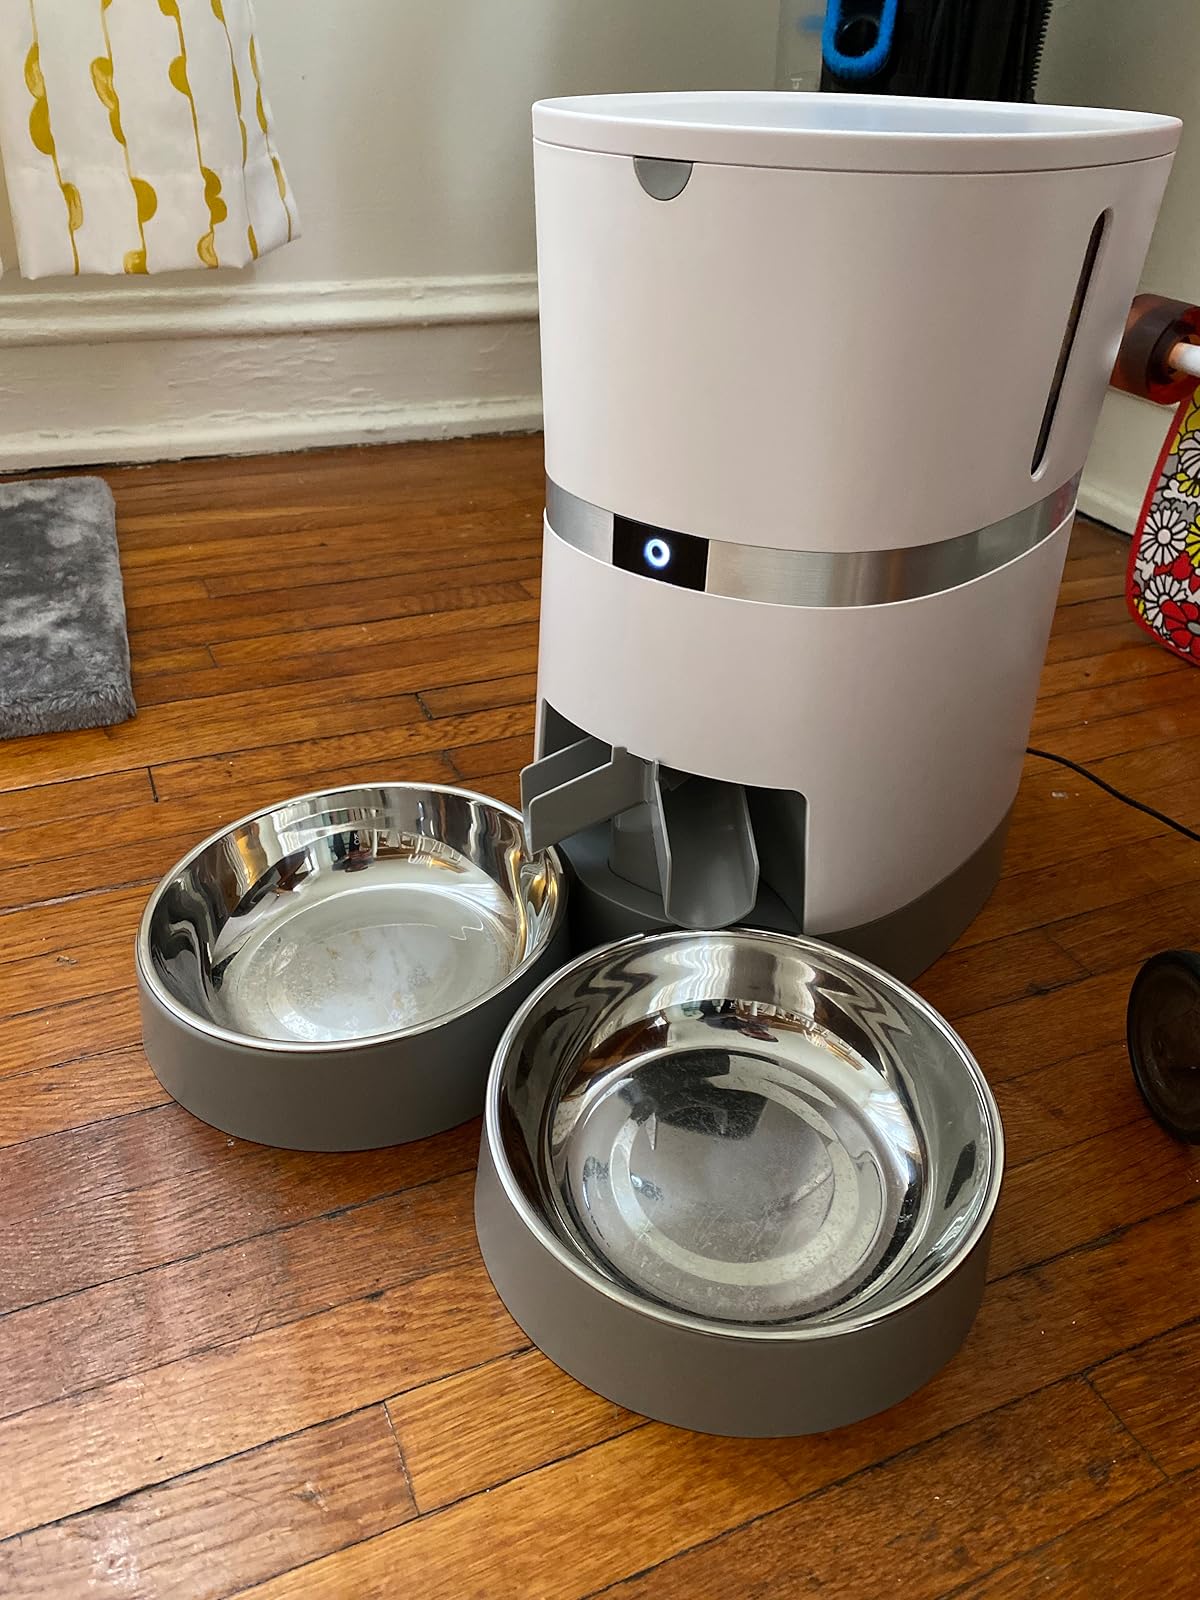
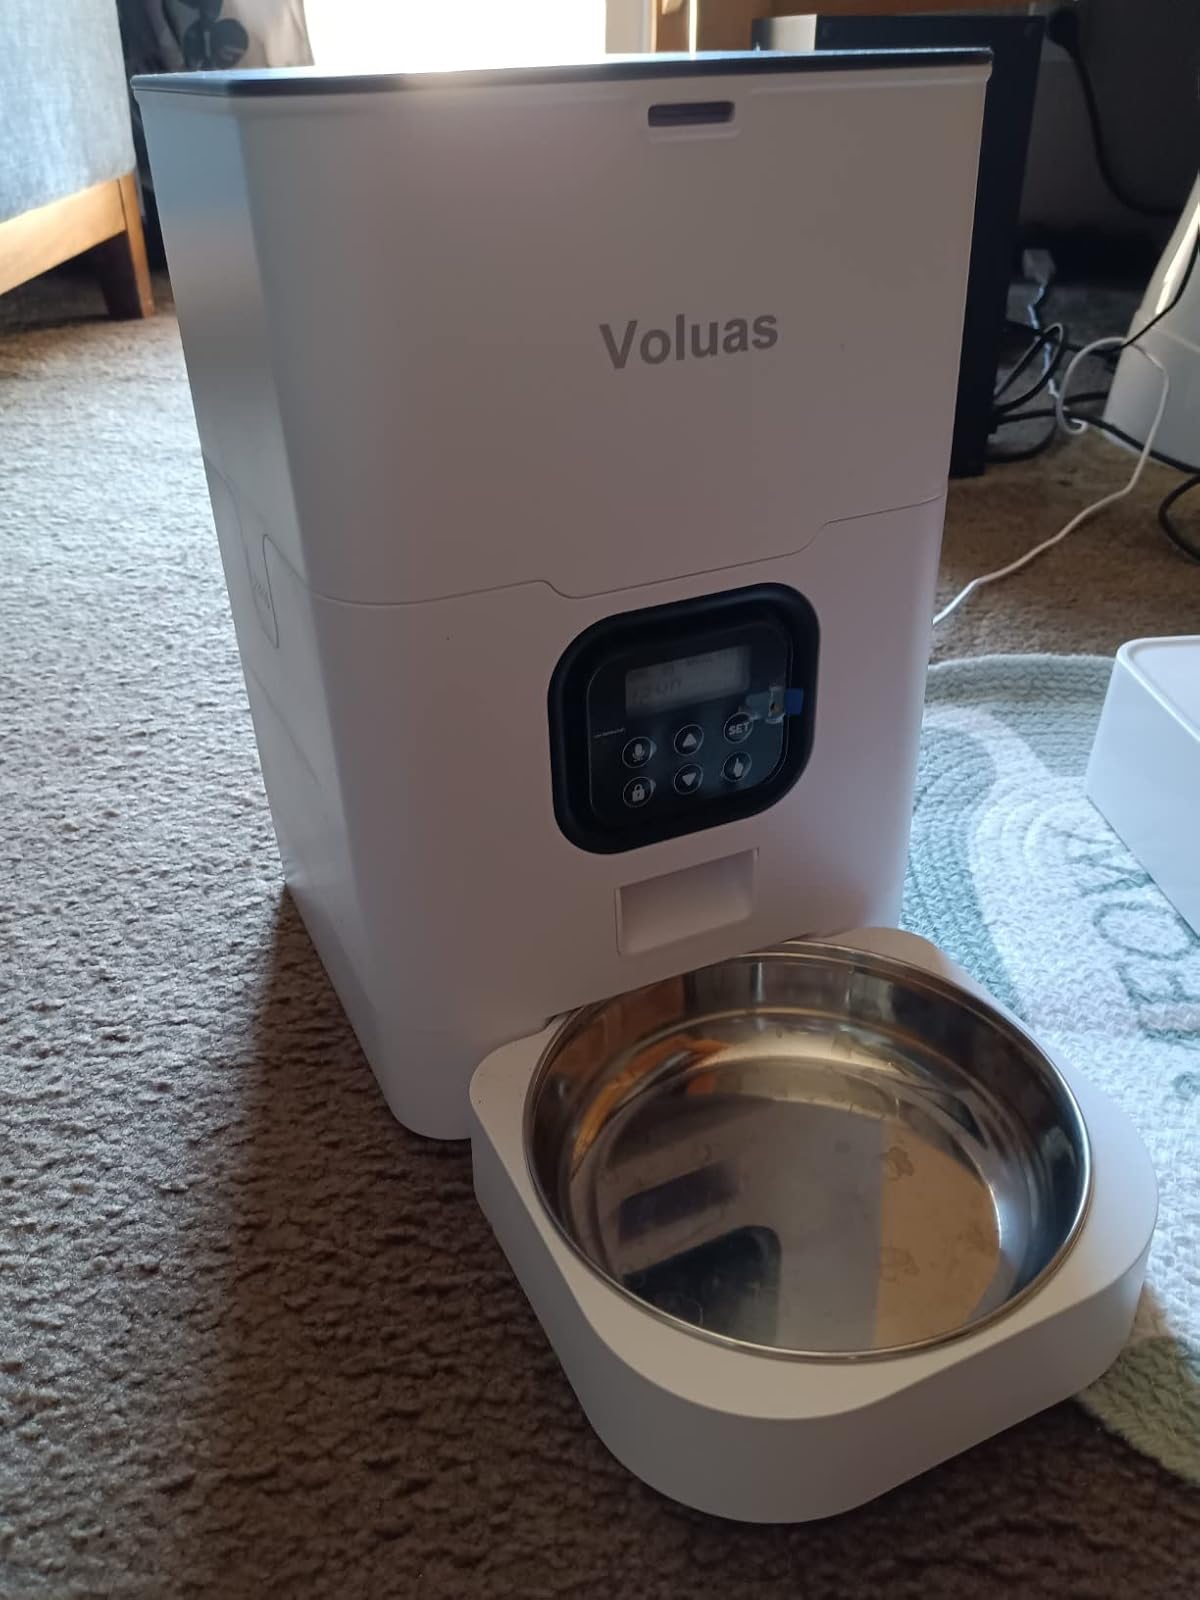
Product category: items_feeder
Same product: no